Adventures of the Yellow Suitcase

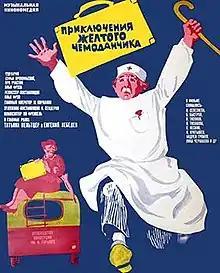

Adventures of the Yellow Suitcase is a 1970 children's fantasy film directed by Ilya Frez based on the eponymous story by Sofia Prokofieva.